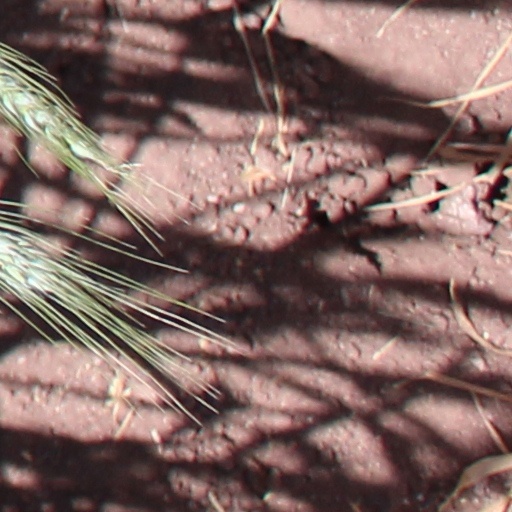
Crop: wheat